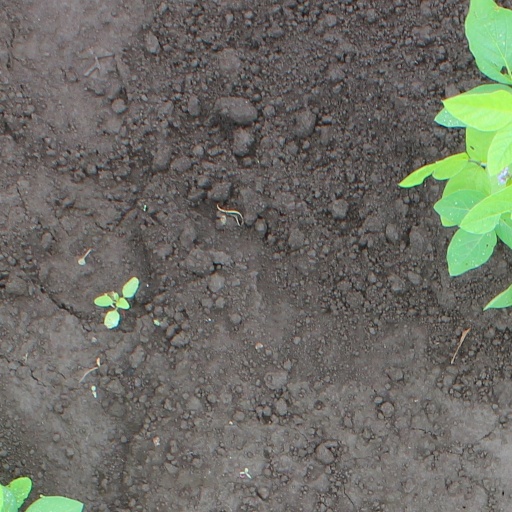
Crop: soybean